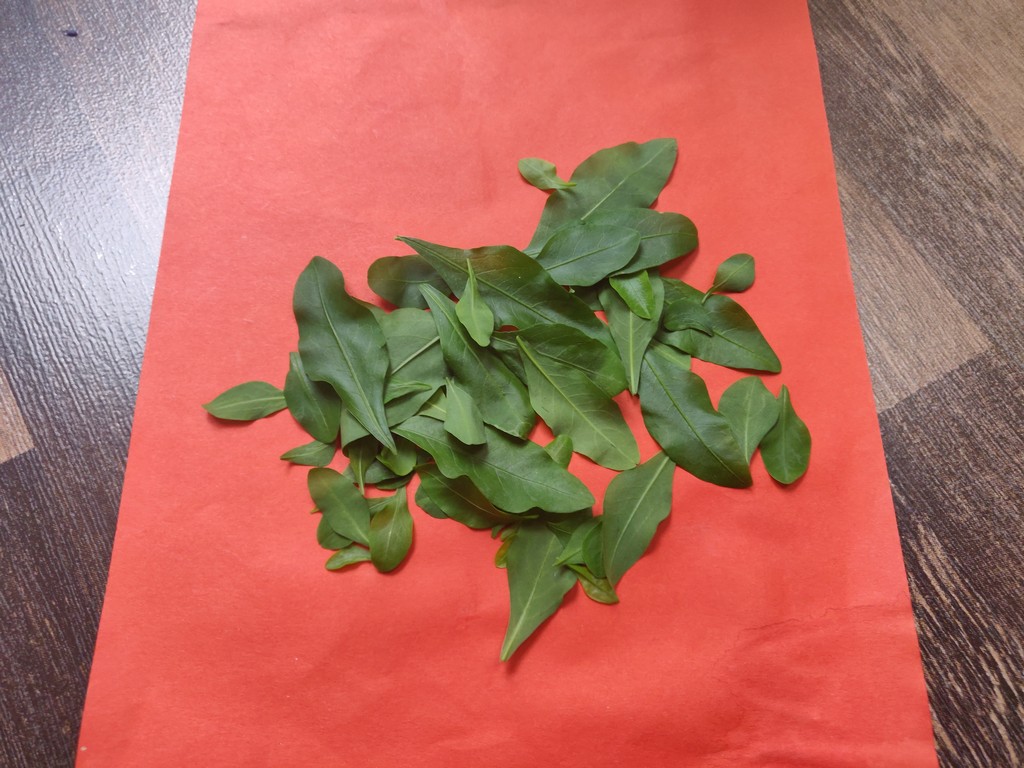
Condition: Healthy
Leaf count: multiple
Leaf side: unknown